Umpqua Community College

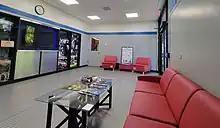
UCC's Lockwood Hall

Students interested in pursuing automotive, welding, and apprenticeship technologies have access to the latest technology and educational resources since the renovation of UCC's Lockwood Hall in 2021.